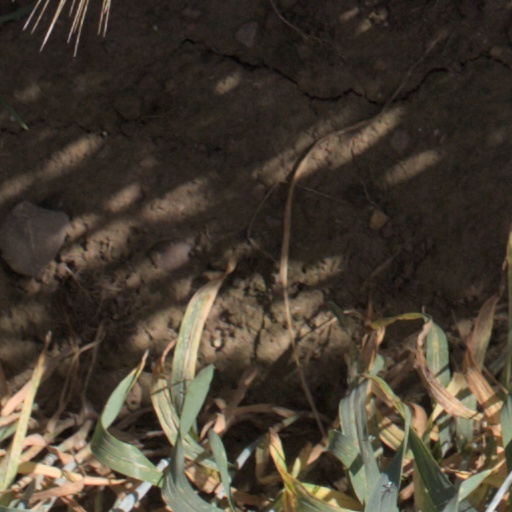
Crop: wheat